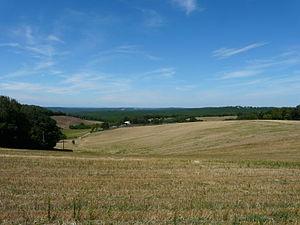
Le Périgord central en direction de la Miranderie, à l'ouest de Seylhiac. Communes de Blis-et-Born (à gauche) et Montagnac-d'Auberoche (à droite), Dordogne, France.
Le Périgord central est une région naturelle de France située en Nouvelle-Aquitaine, au centre du département de la Dordogne. Elle correspond à la région située autour de Périgueux et très partiellement à la région touristique du Périgord blanc.